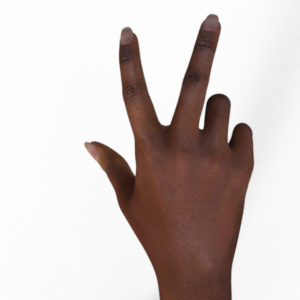
Label: scissors